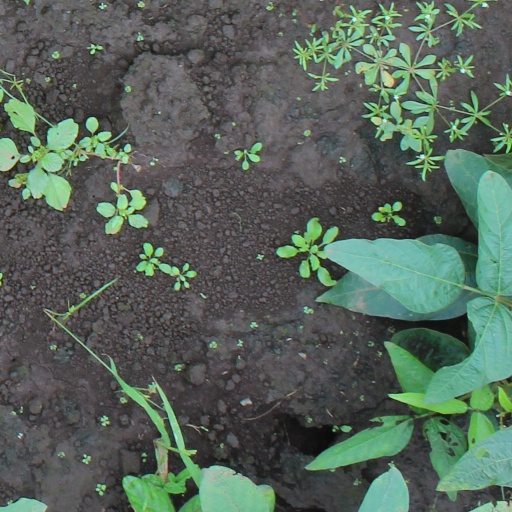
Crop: soybean